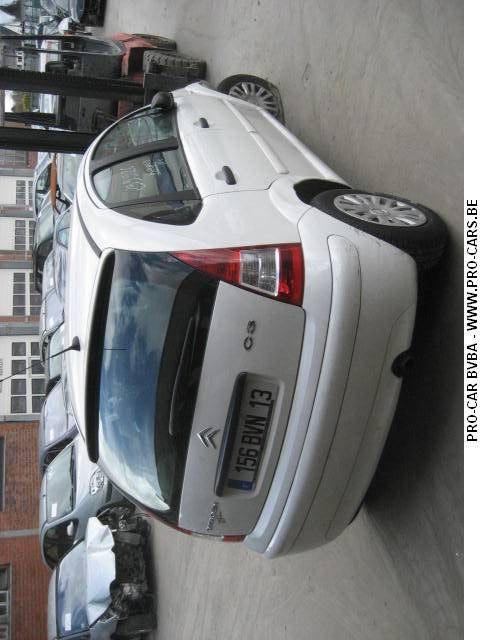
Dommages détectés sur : pare-choc arrière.
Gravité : mineur